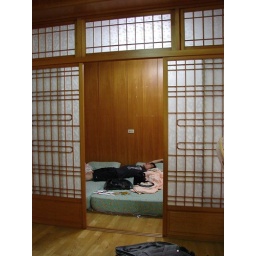
Jimmy has some sweet sliding shoji door in his bedroom